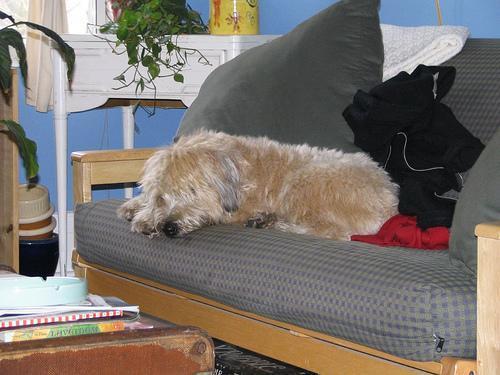
soft-coated_wheaten_terrier